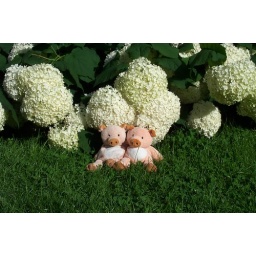
pigs in the flowers